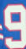
Number: 9